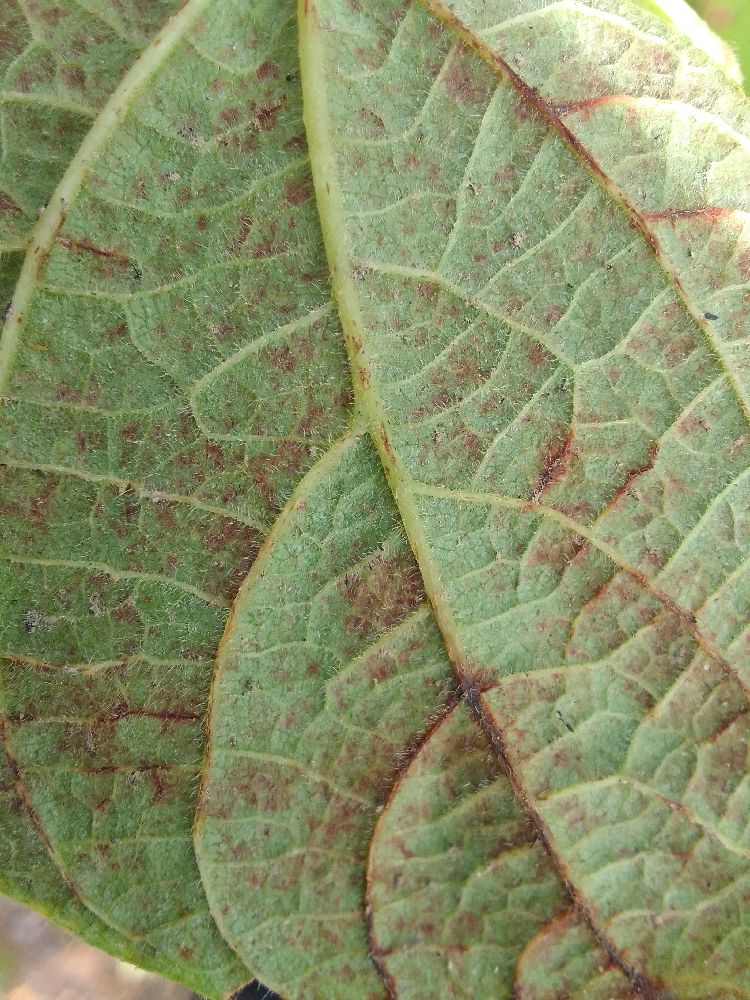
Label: anthracnose